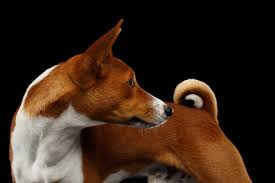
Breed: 243-n000103-basenji